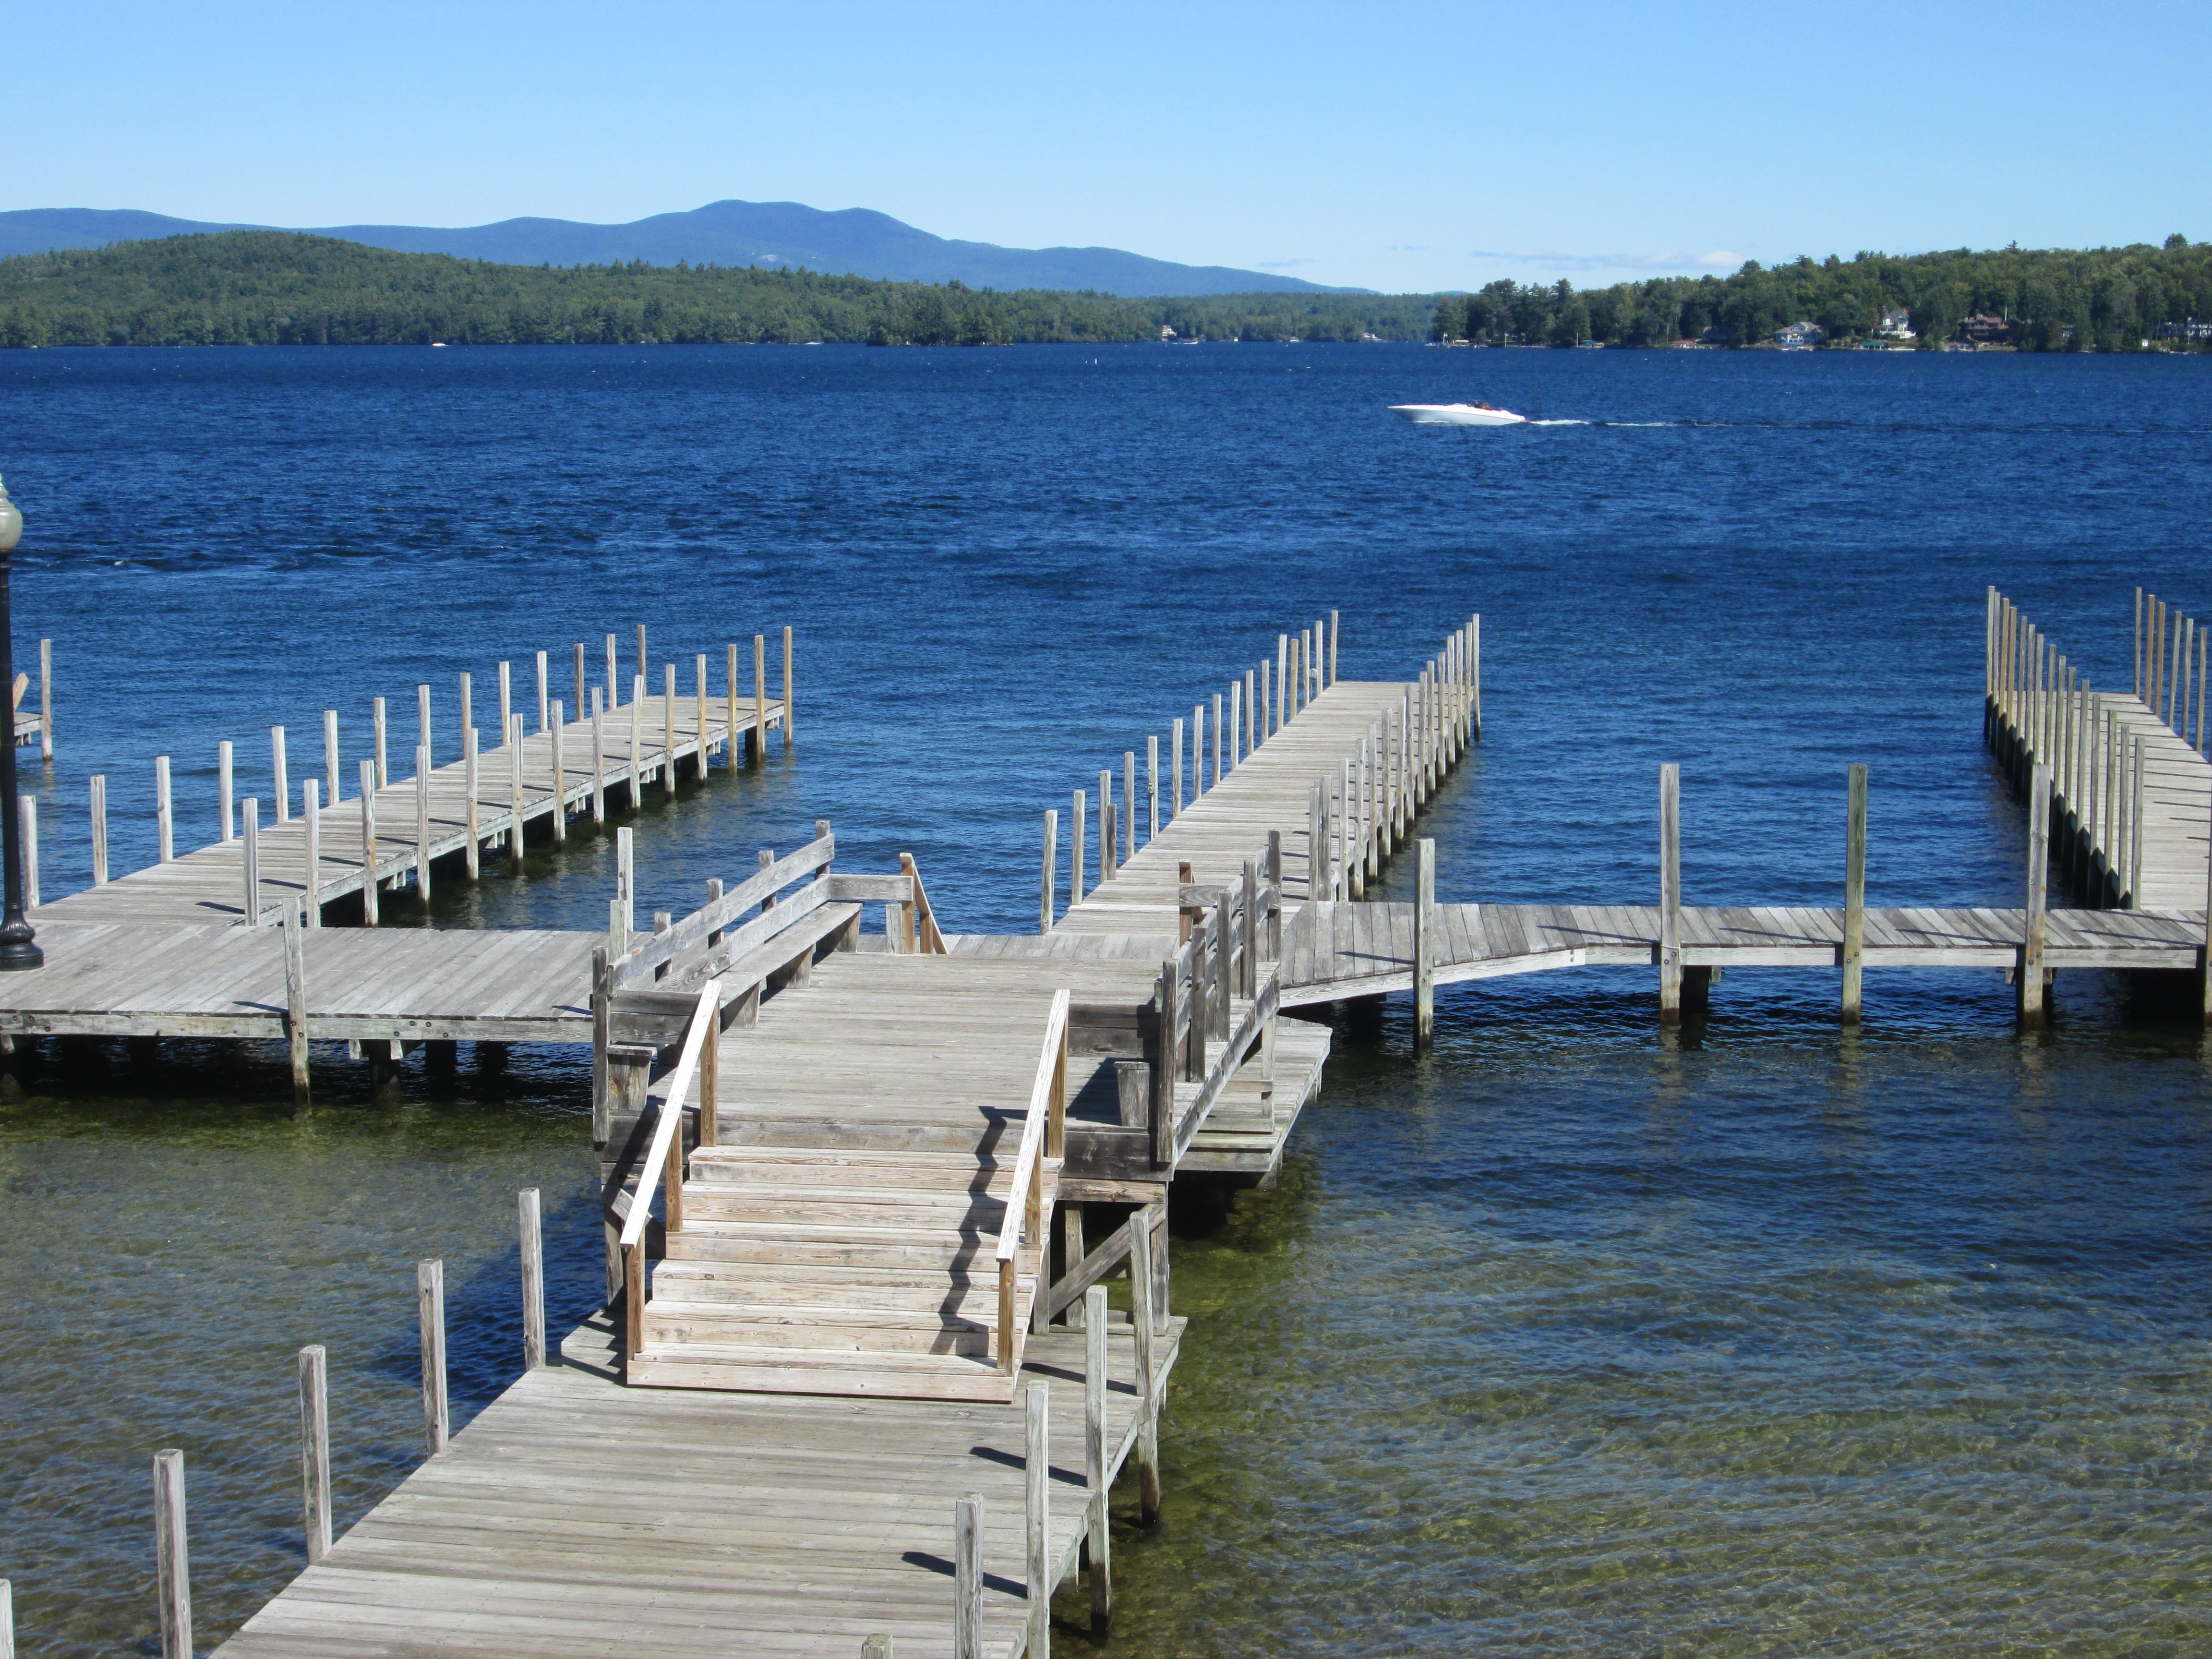
sea, water, dock, bridge, lake, pier, vacation, recreation, bay, blue, marina, reservoir, sunny, channel, breakwater, nonbuilding structure